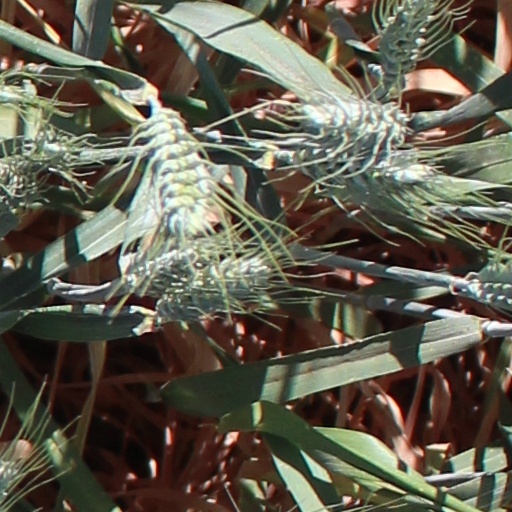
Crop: wheat